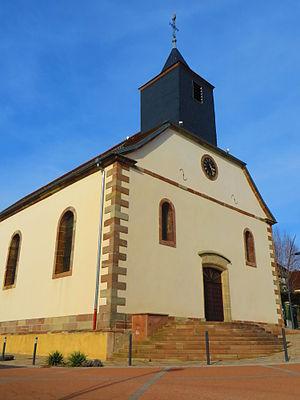
Buhl Lorraine eglise
Buhl-Lorraine, usuellement appelée Buhl, est une commune française située dans le département de la Moselle, en région Grand Est.